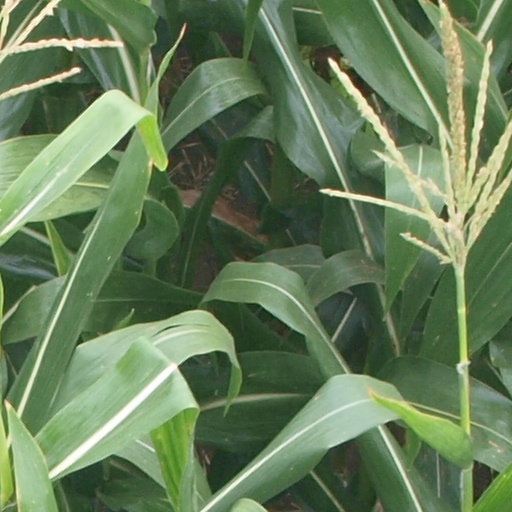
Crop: maize; corn